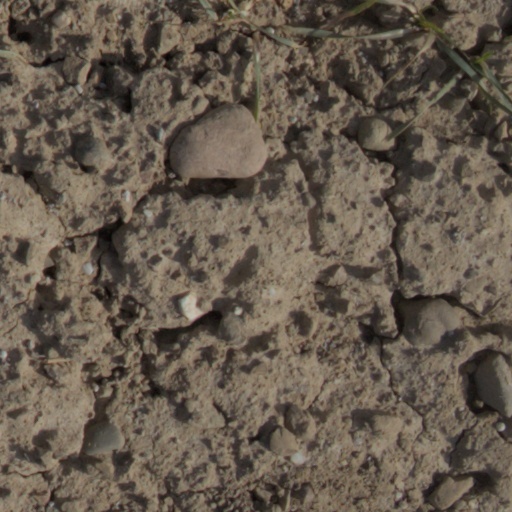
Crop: wheat